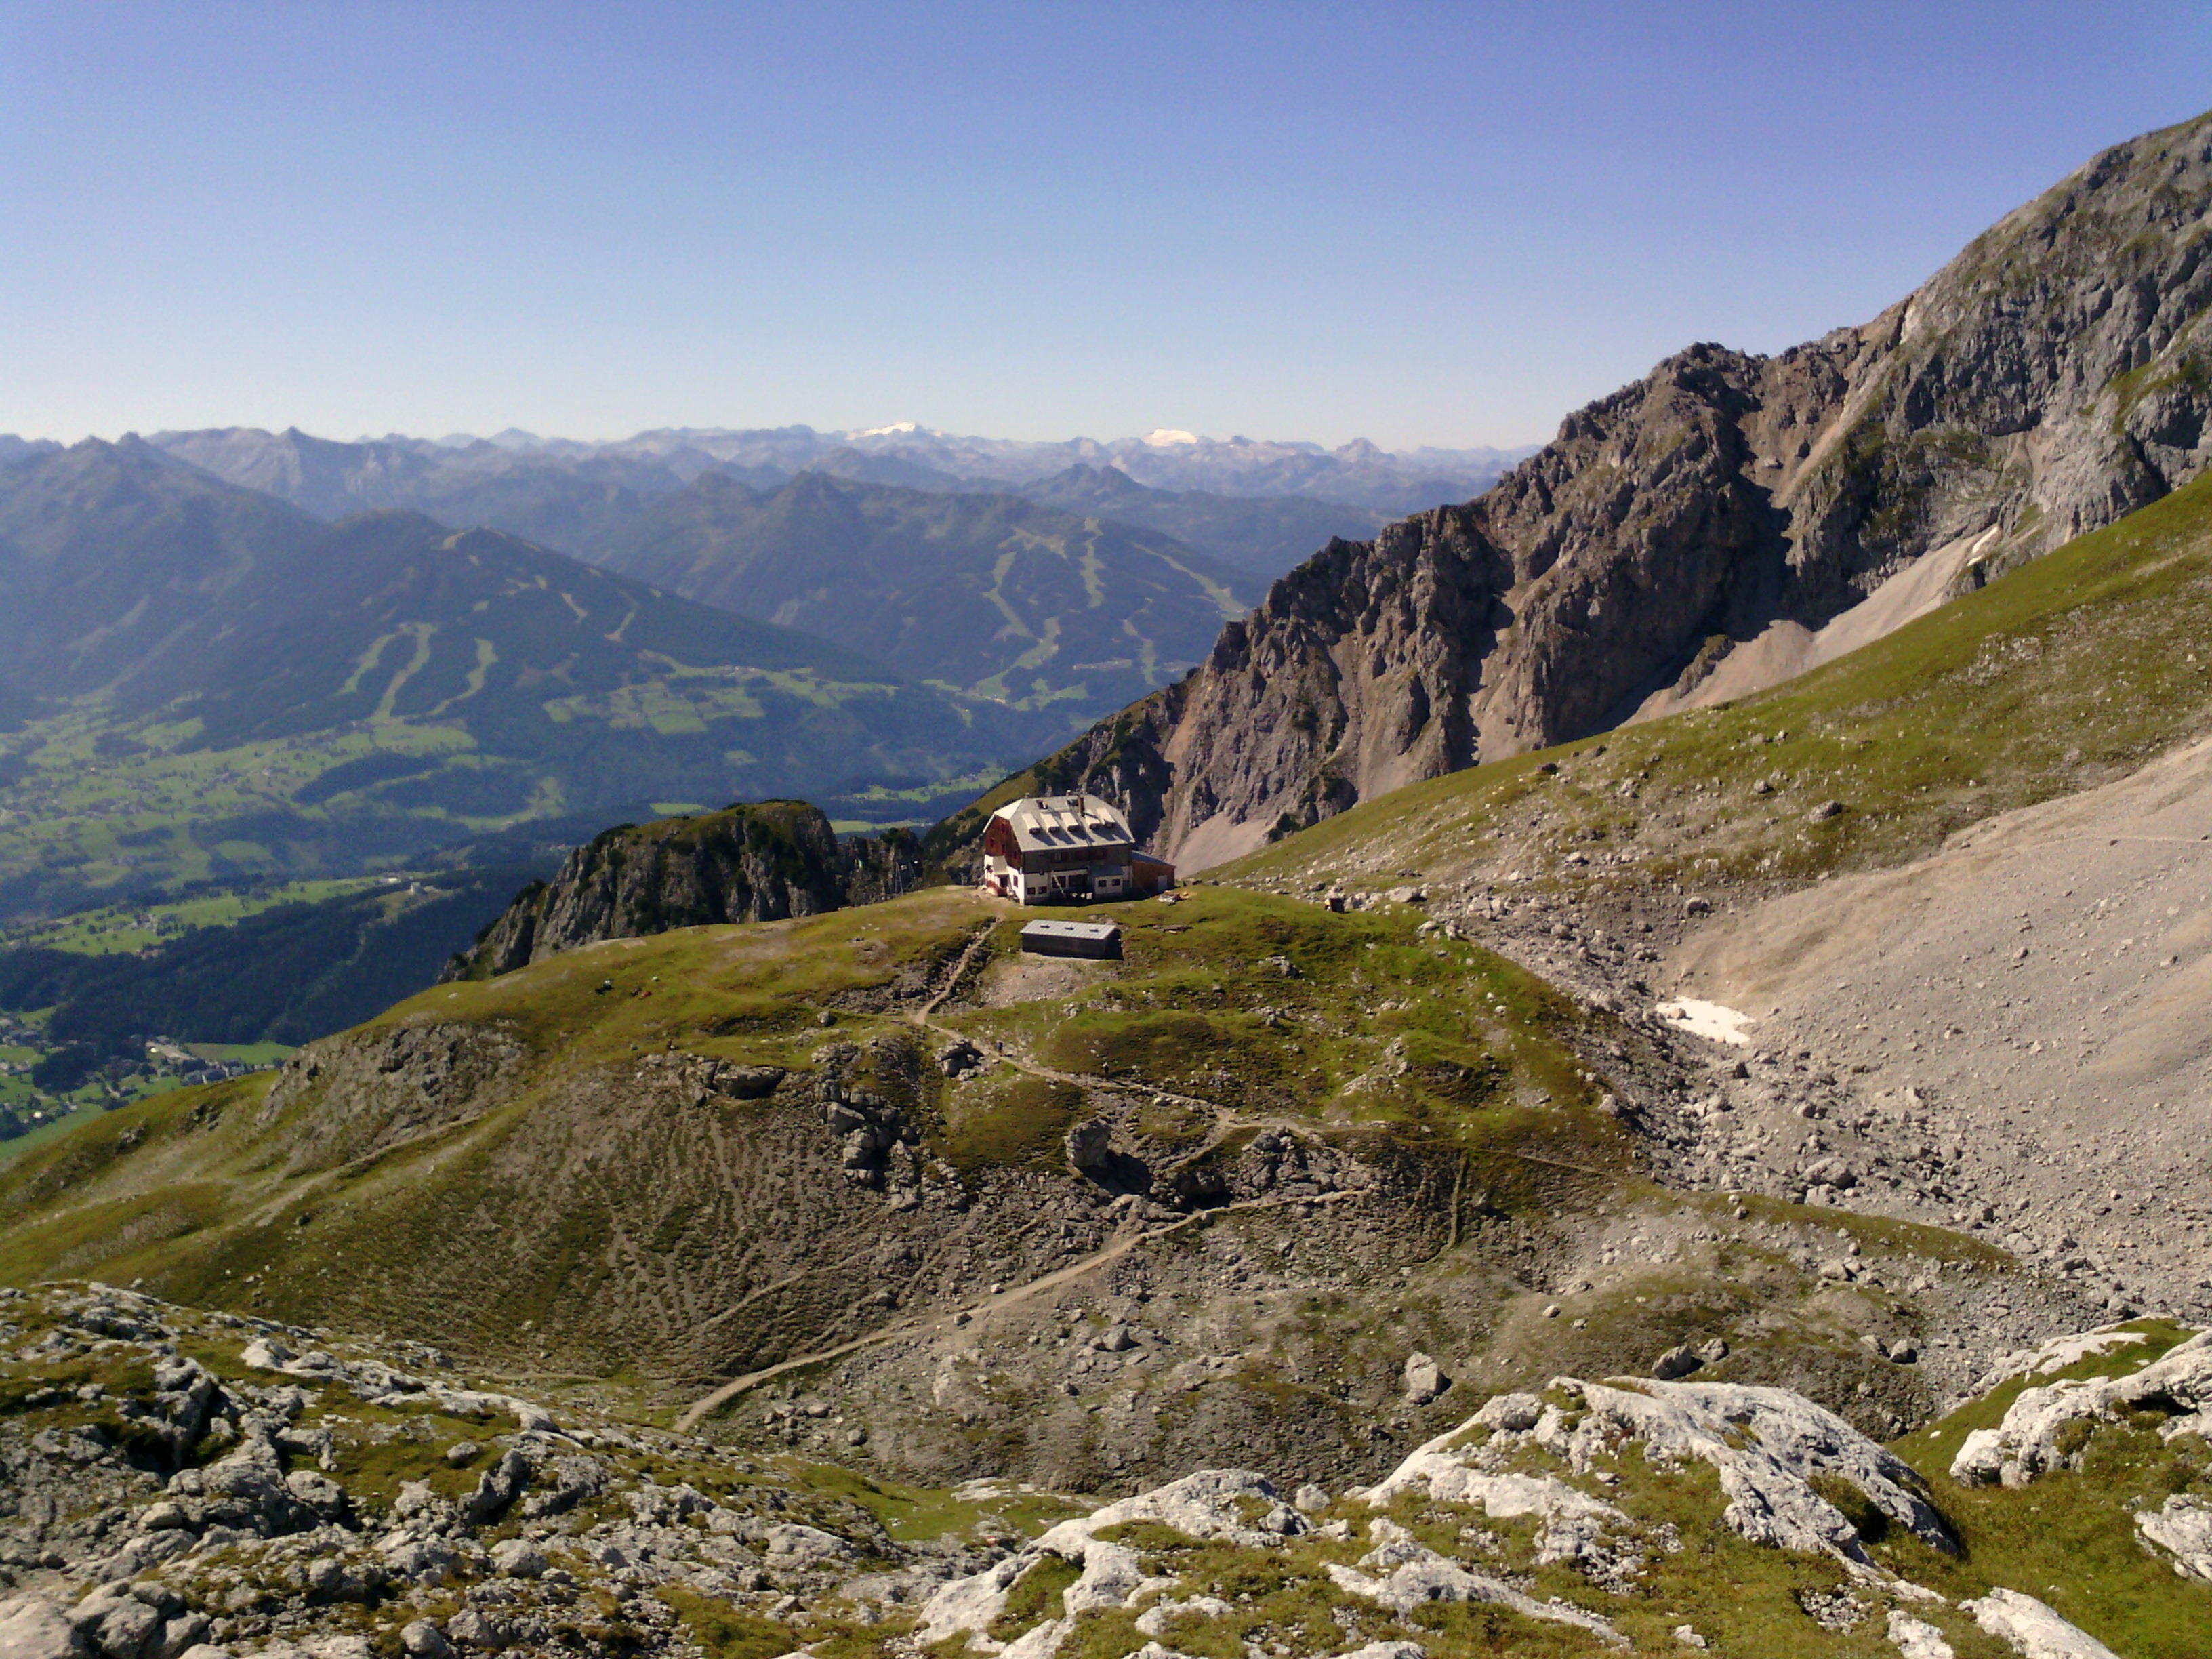
landscape, outdoor, wilderness, walking, mountain, hiking, trail, hill, lake, adventure, valley, mountain range, walk, green, hike, climbing, climber, highland, ridge, summit, austria, outdoors, sports, mountains, alps, backpacking, plateau, fell, loch, styria, hiking trail, landform, mountain pass, alpine club, geographical feature, mountainous landforms, landscape scenic, guttenberg haus